Open-system environment reference model

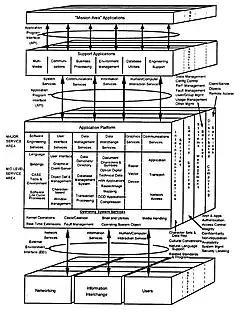
Detailed DoD technical reference model of the TAFIM, is based on the Open System Environment model.

Basically, the open-system environment model is a basic building block of several technical reference models and technical architecture. A technical architecture identifies and describes the types of applications, platforms, and external entities; their interfaces; and their services; as well as the context within which the entities interoperate.